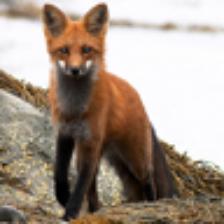
Label: NonHuman